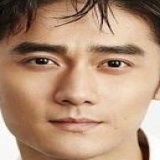
diễn viên Tưởng Kình Phu